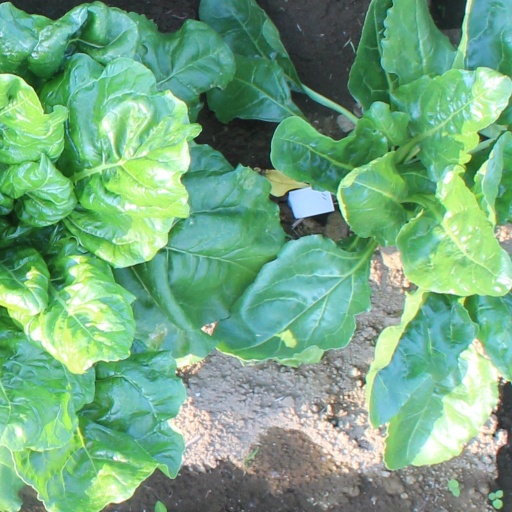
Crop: sugar beet